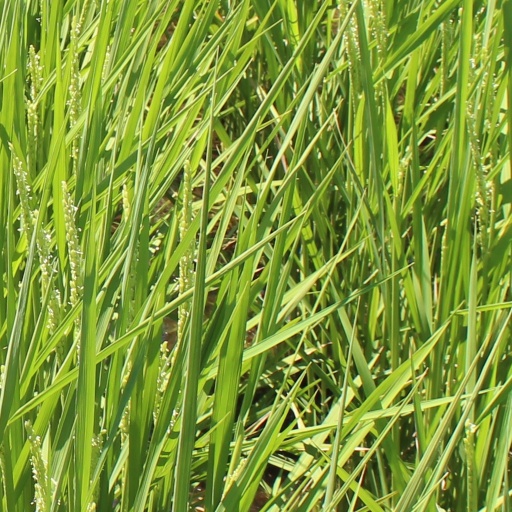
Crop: rice